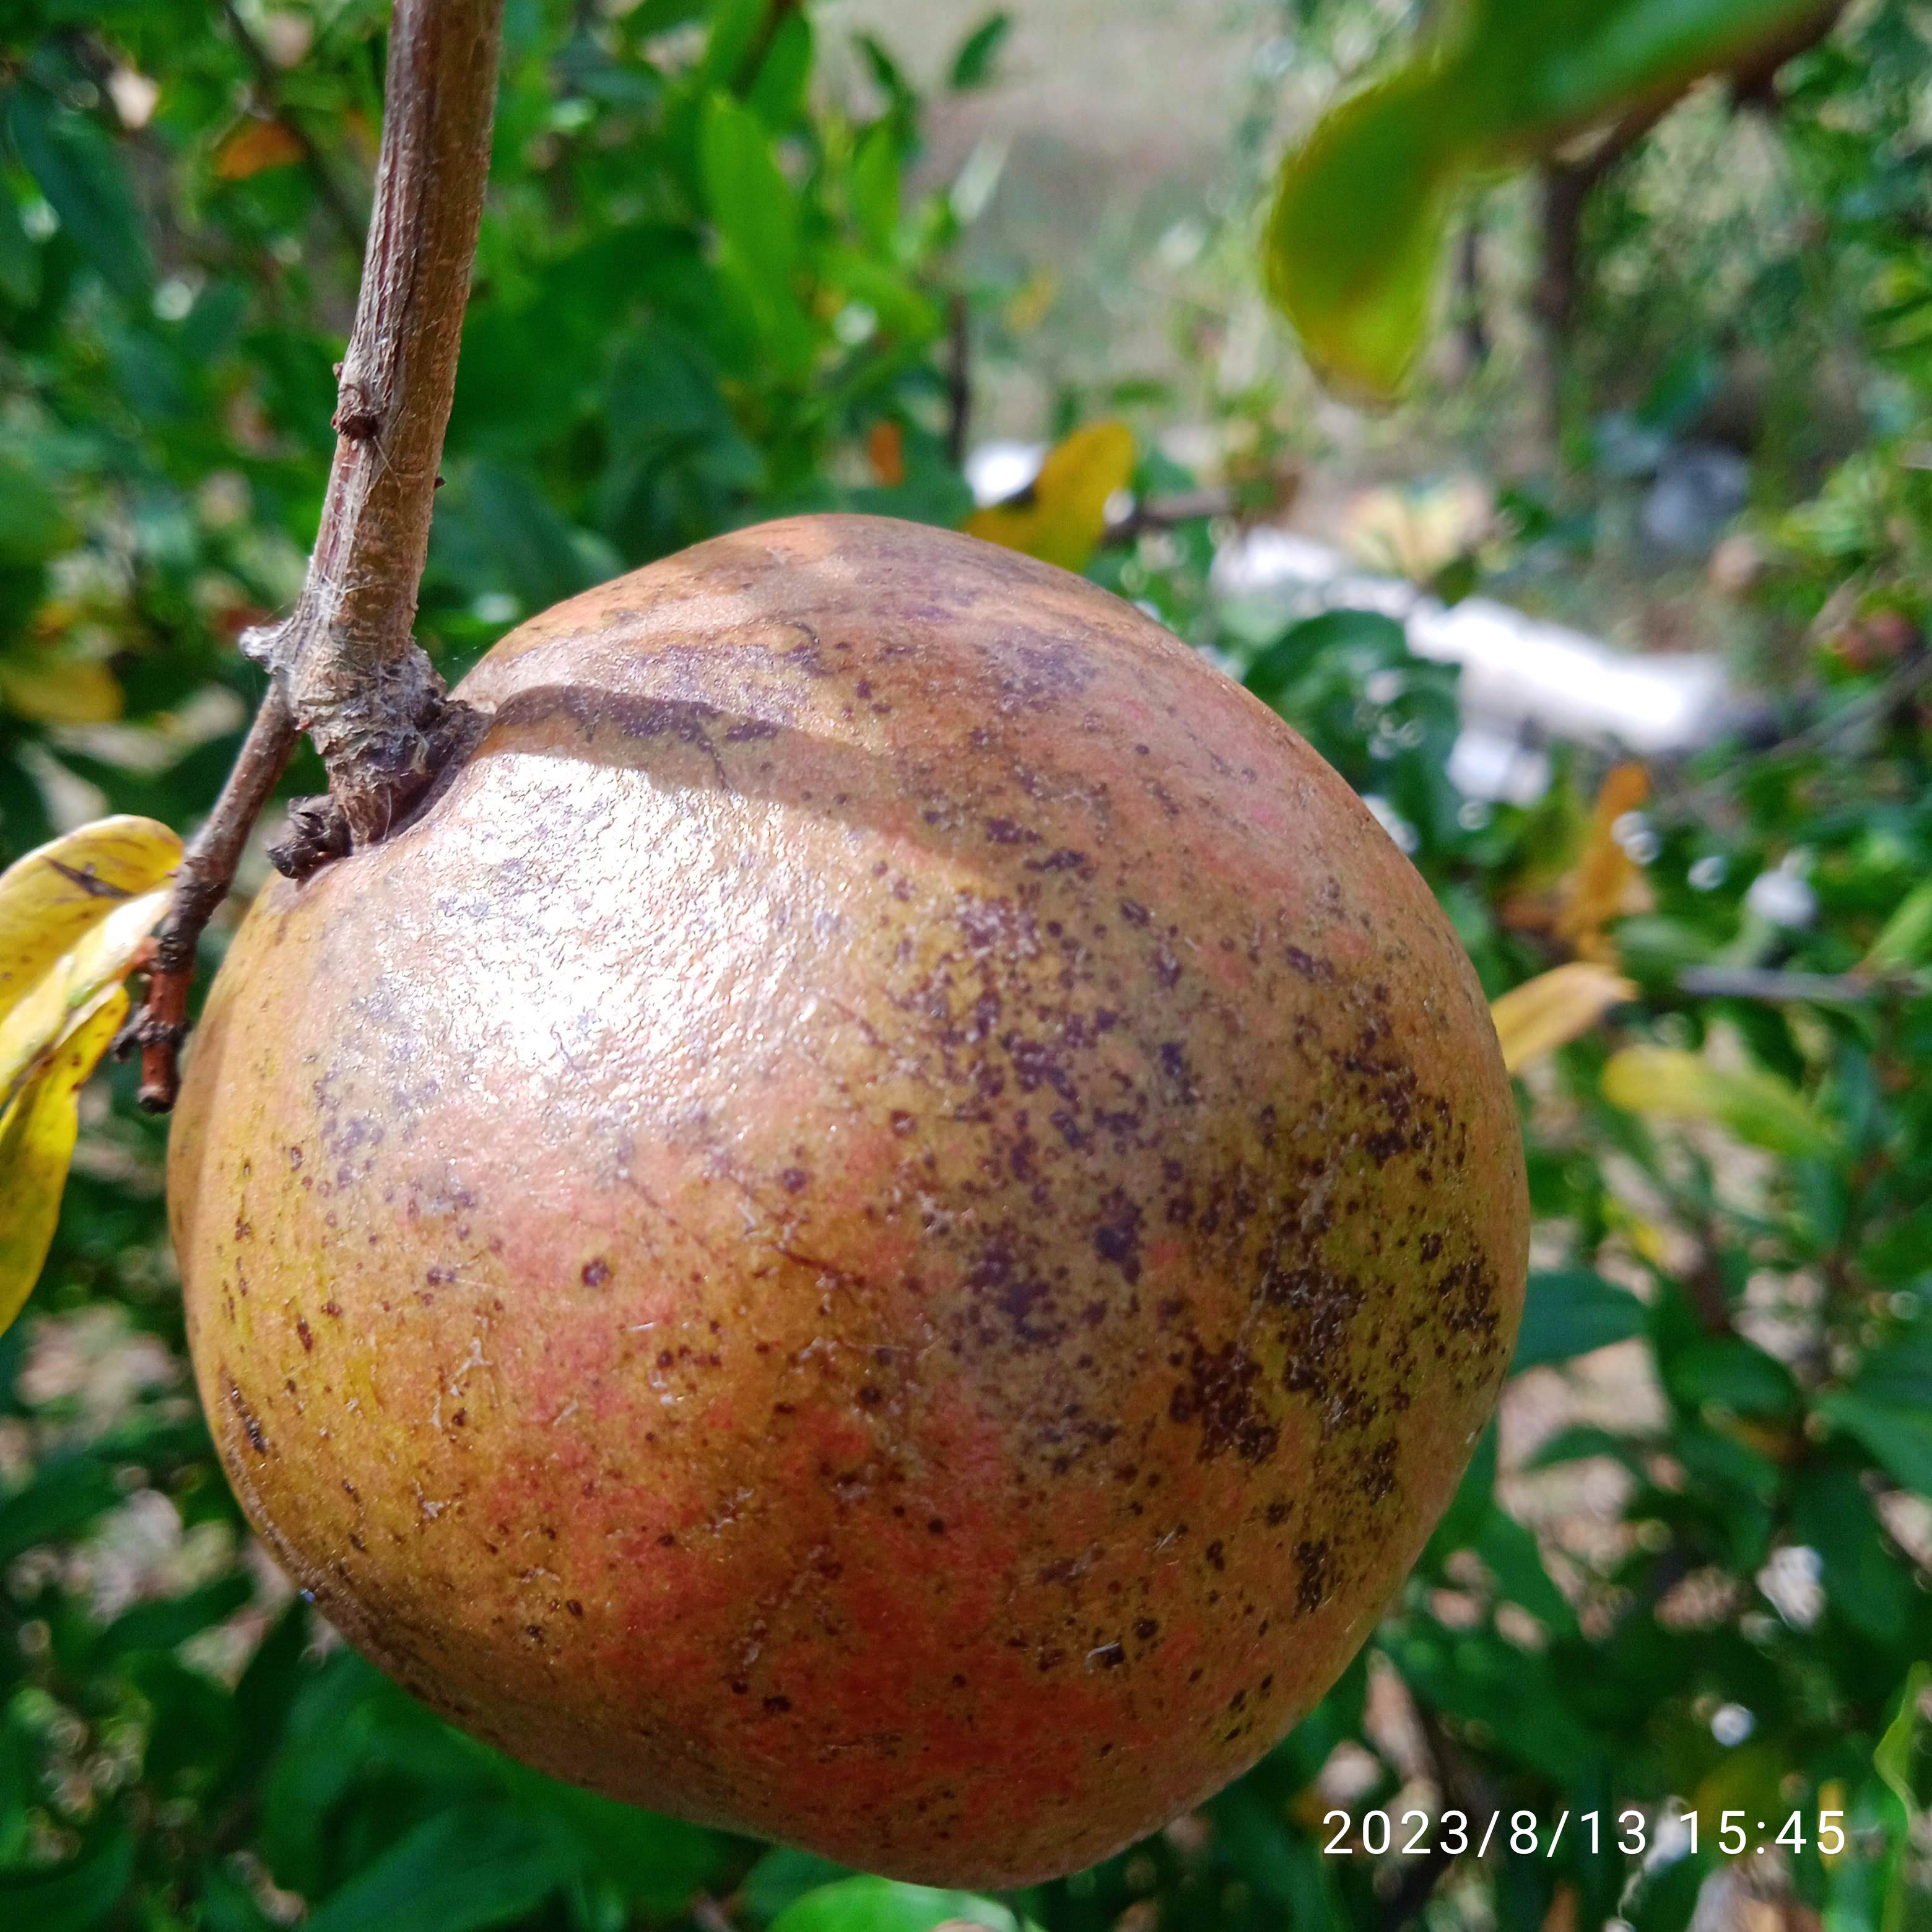
Label: Cercospora